Luis Rivera (athlete)

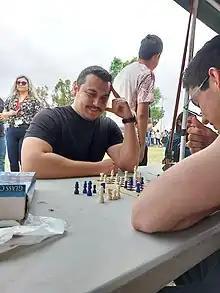
Rivera playing chess against a student during Teacher Appreciation Week

"I don't have this class, i'm just here because my boyfriend is" - Girlfriend of a student of Rivera